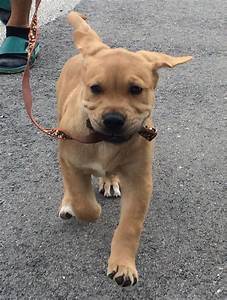
Label: dog